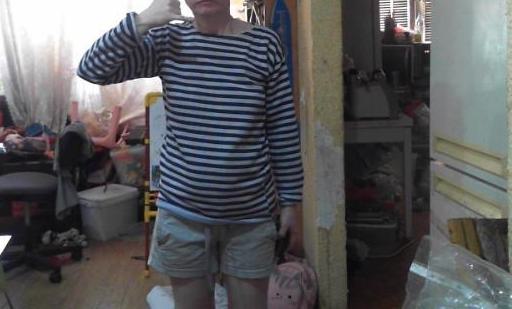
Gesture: no_gesture